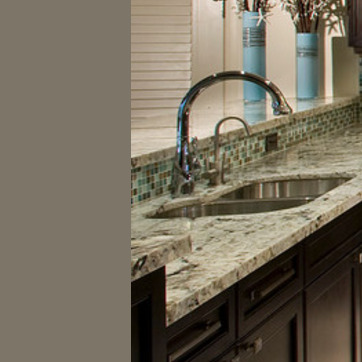
Material: metal